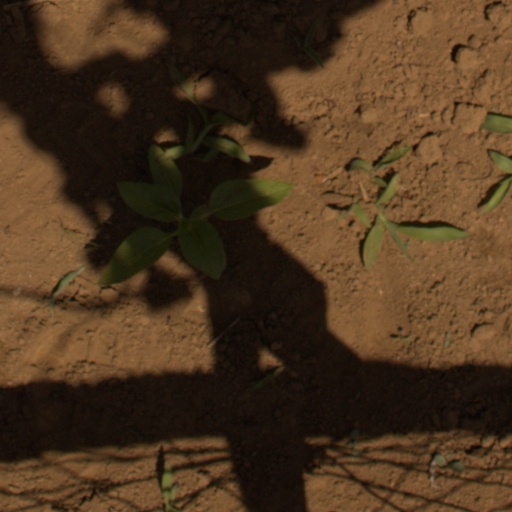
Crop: Jerusalem artichoke